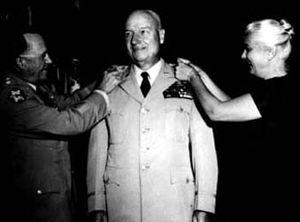
La 8ᵉ armée des États-Unis commande toutes les troupes de l'armée de terre des États-Unis basées en Corée du Sud.